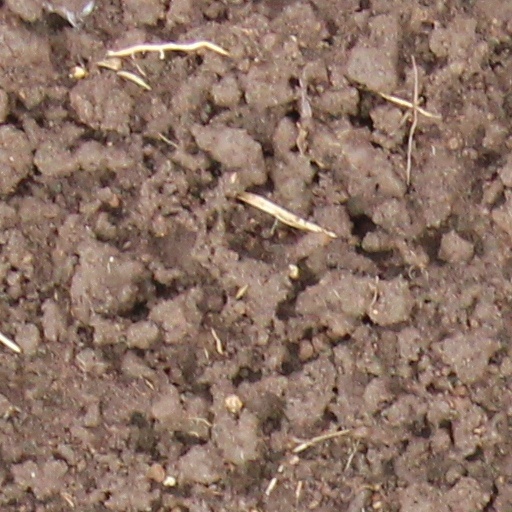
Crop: wheat